Methodist Church of Great Britain

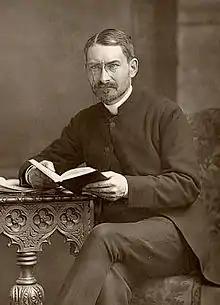
Hugh Price Hughes, editor and orator, encouraged Methodists to support the more moralistic Liberal Party.

John Wesley was the longtime president of the Methodist Conference, but after his death, it was agreed that, in the future, so much authority would not be placed in the hands of one man. Instead, a president would be elected for one year, to sit in Wesley's chair. Successive Methodist schisms resulted in multiple presidents, before a united conference assembled in 1932.